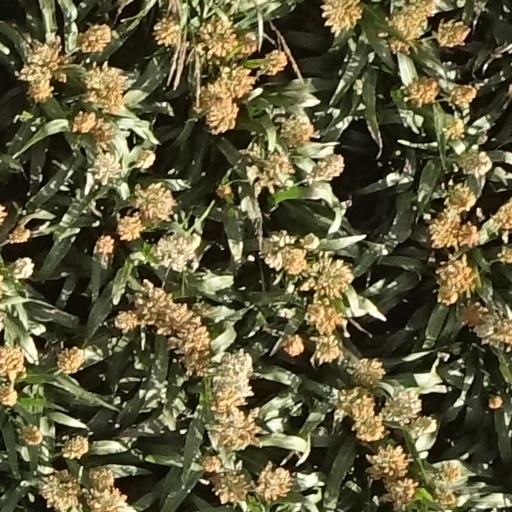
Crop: sorghum